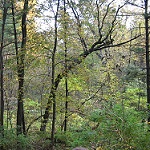
Label: forest